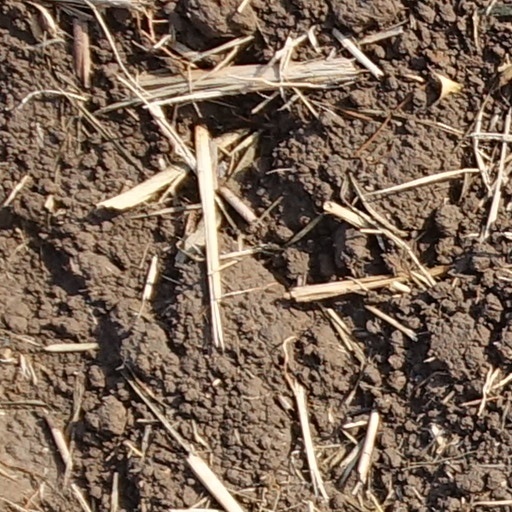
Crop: wheat